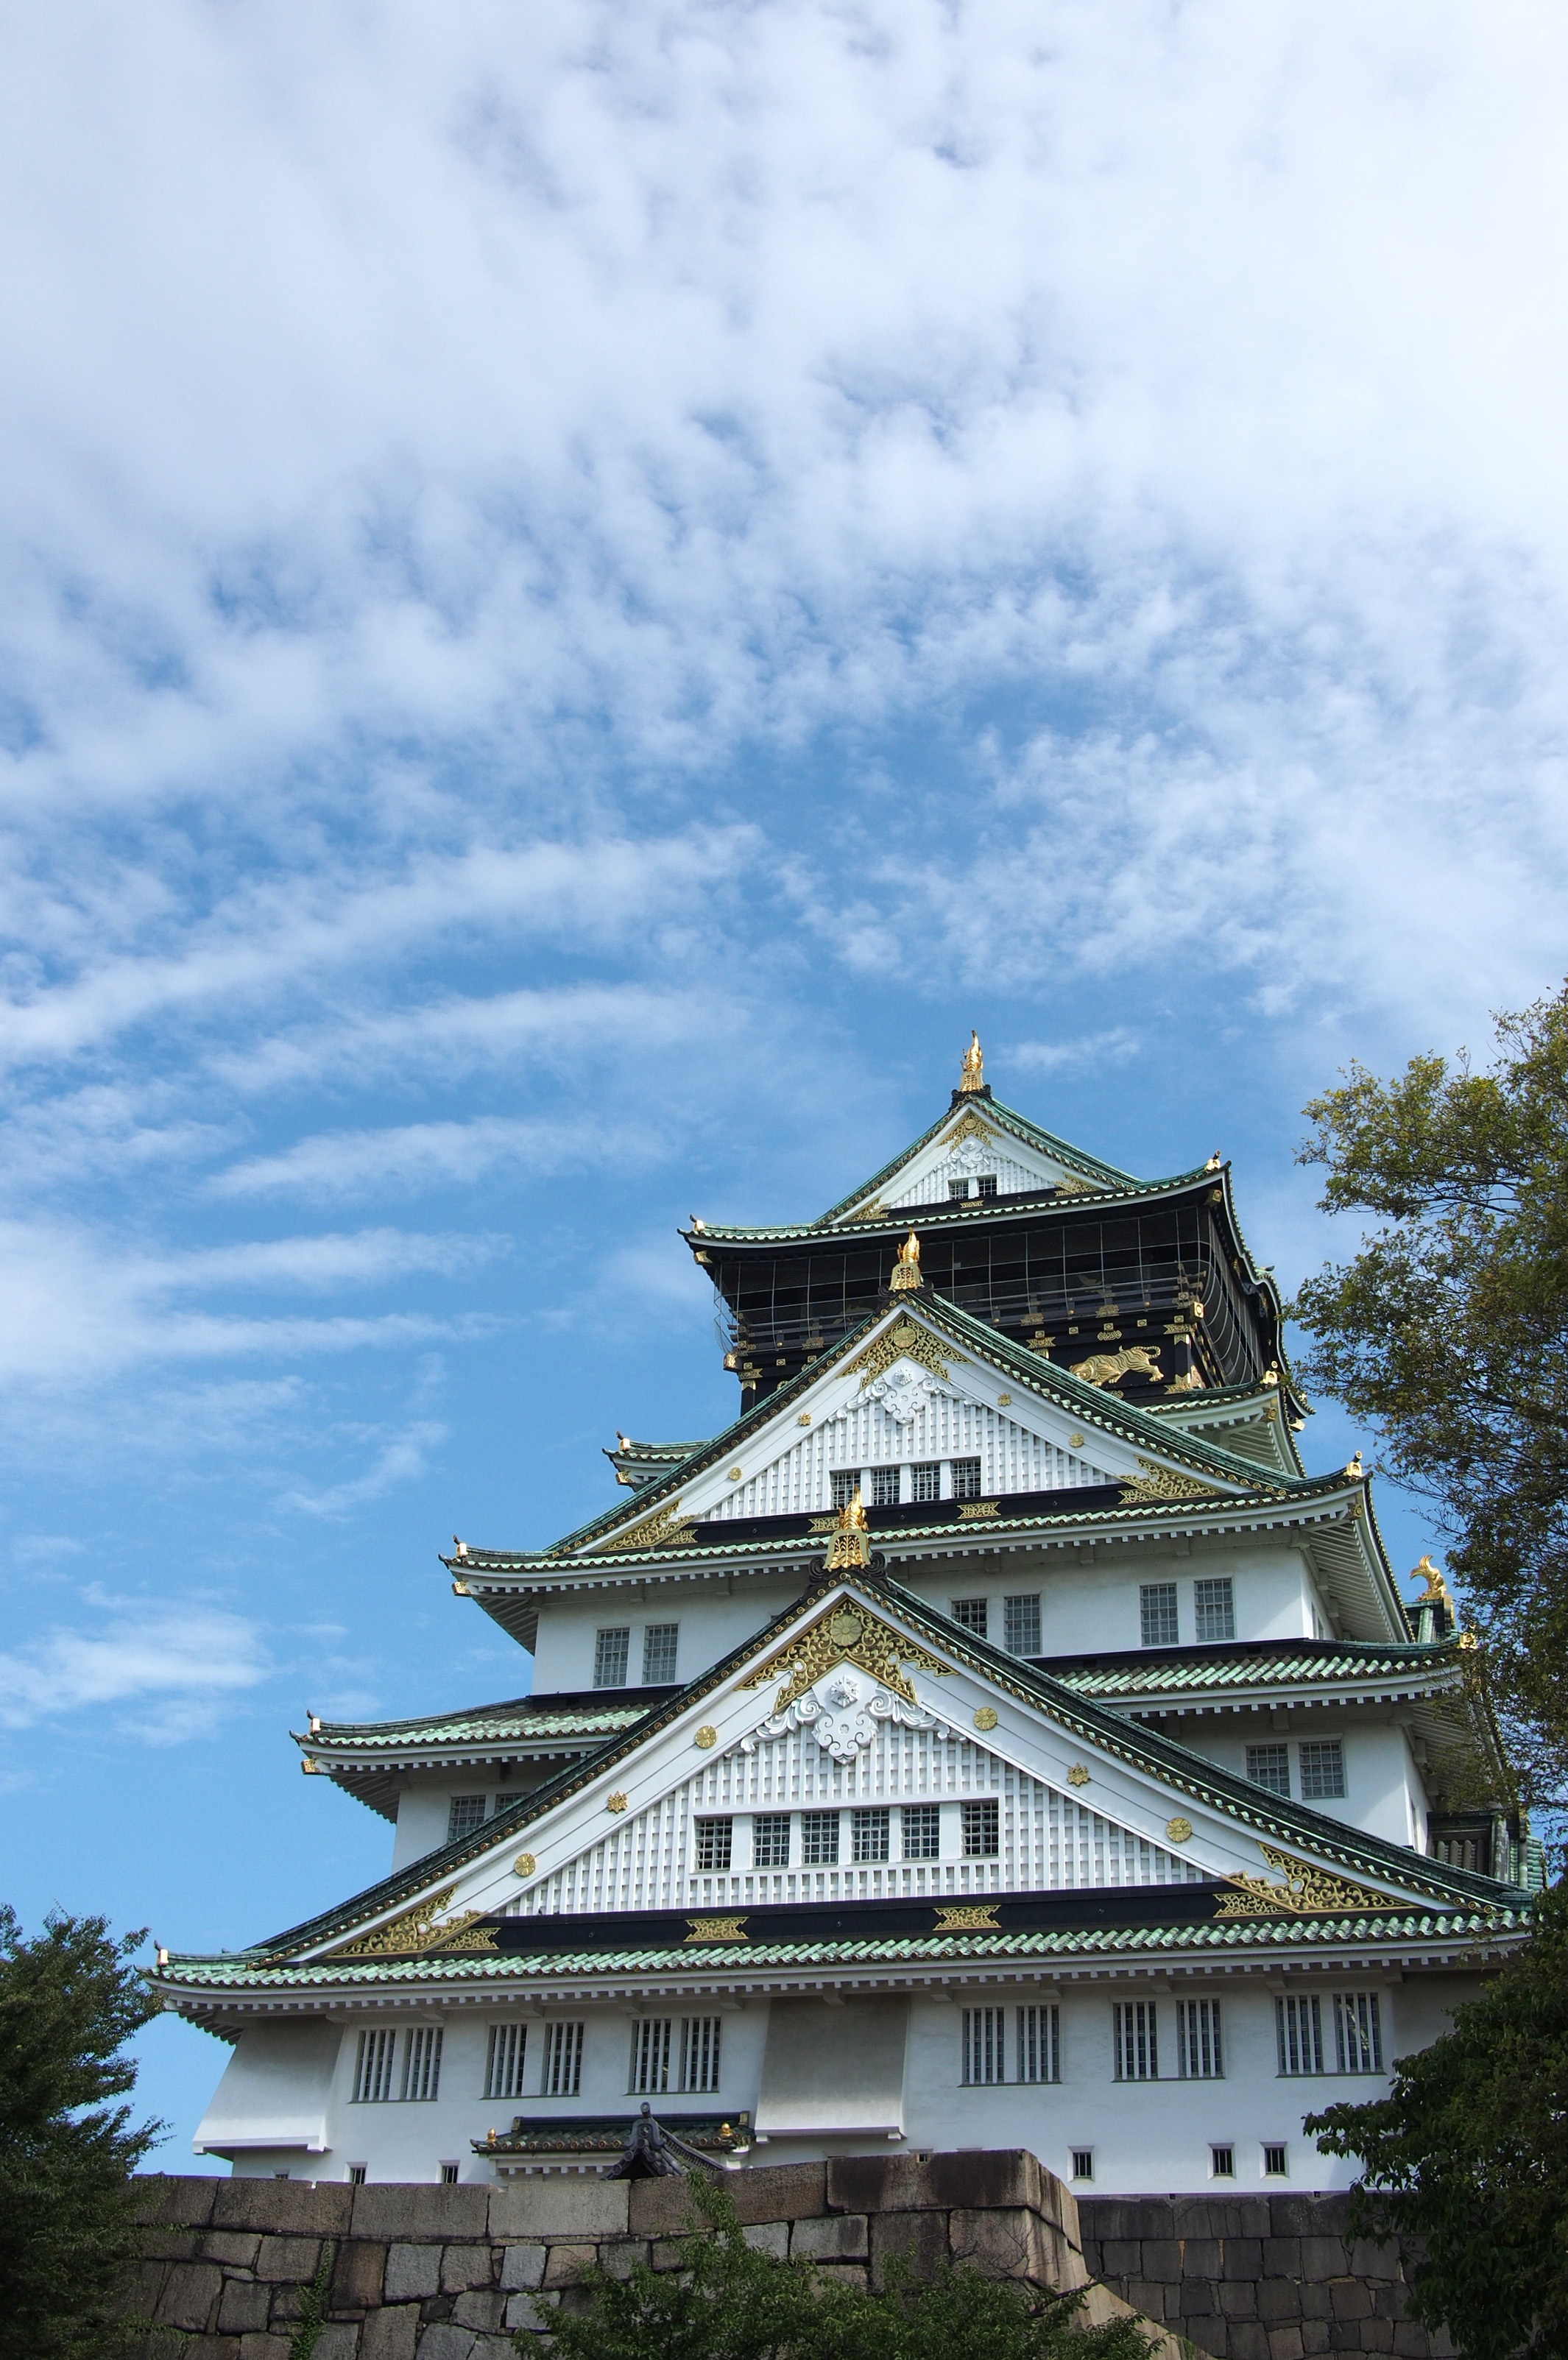
architecture, building, travel, tower, castle, place of worship, temple, japanese, osaka, heritage, traditional